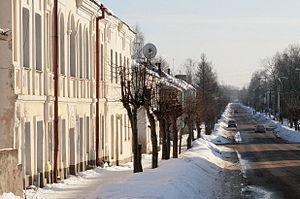
Opotchka est une ville de l'oblast de Pskov, en Russie, et le centre administratif du raïon d'Opotchka. Sa population s'élevait à 10 599 habitants en 2014.